Weighing scale

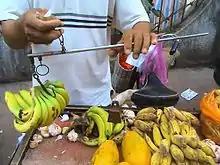
Aluminum, mass-produced balance scale (steelyard balance) sold and used throughout China: the scale can be inverted and held by the larger ring beneath the user's right hand to produce greater leverage for heavier loads (Hainan, China, 2011)

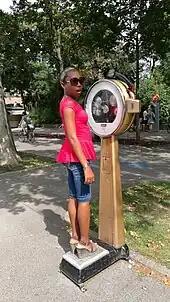
Woman on a public weighing scale, Vienna, Austria, 2016

Unlike spring-based scales, balances are used for the precision measurement of mass as their accuracy is not affected by variations in the local gravitational field. (On Earth, for example, these can amount to ±0.5% between locations.) A change in the strength of the gravitational field caused by moving the balance does not change the measured mass, because the moments of force on either side of the center balanced beam are affected equally. A center beam balance will render an accurate measurement of mass at any location experiencing a constant gravity or acceleration.